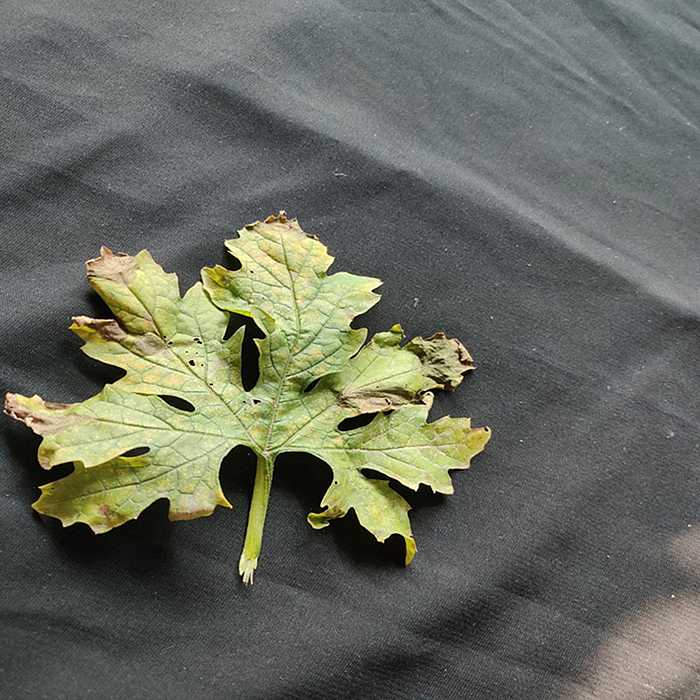
Plant: Bitter Gourd
Label: Fusarium wilt